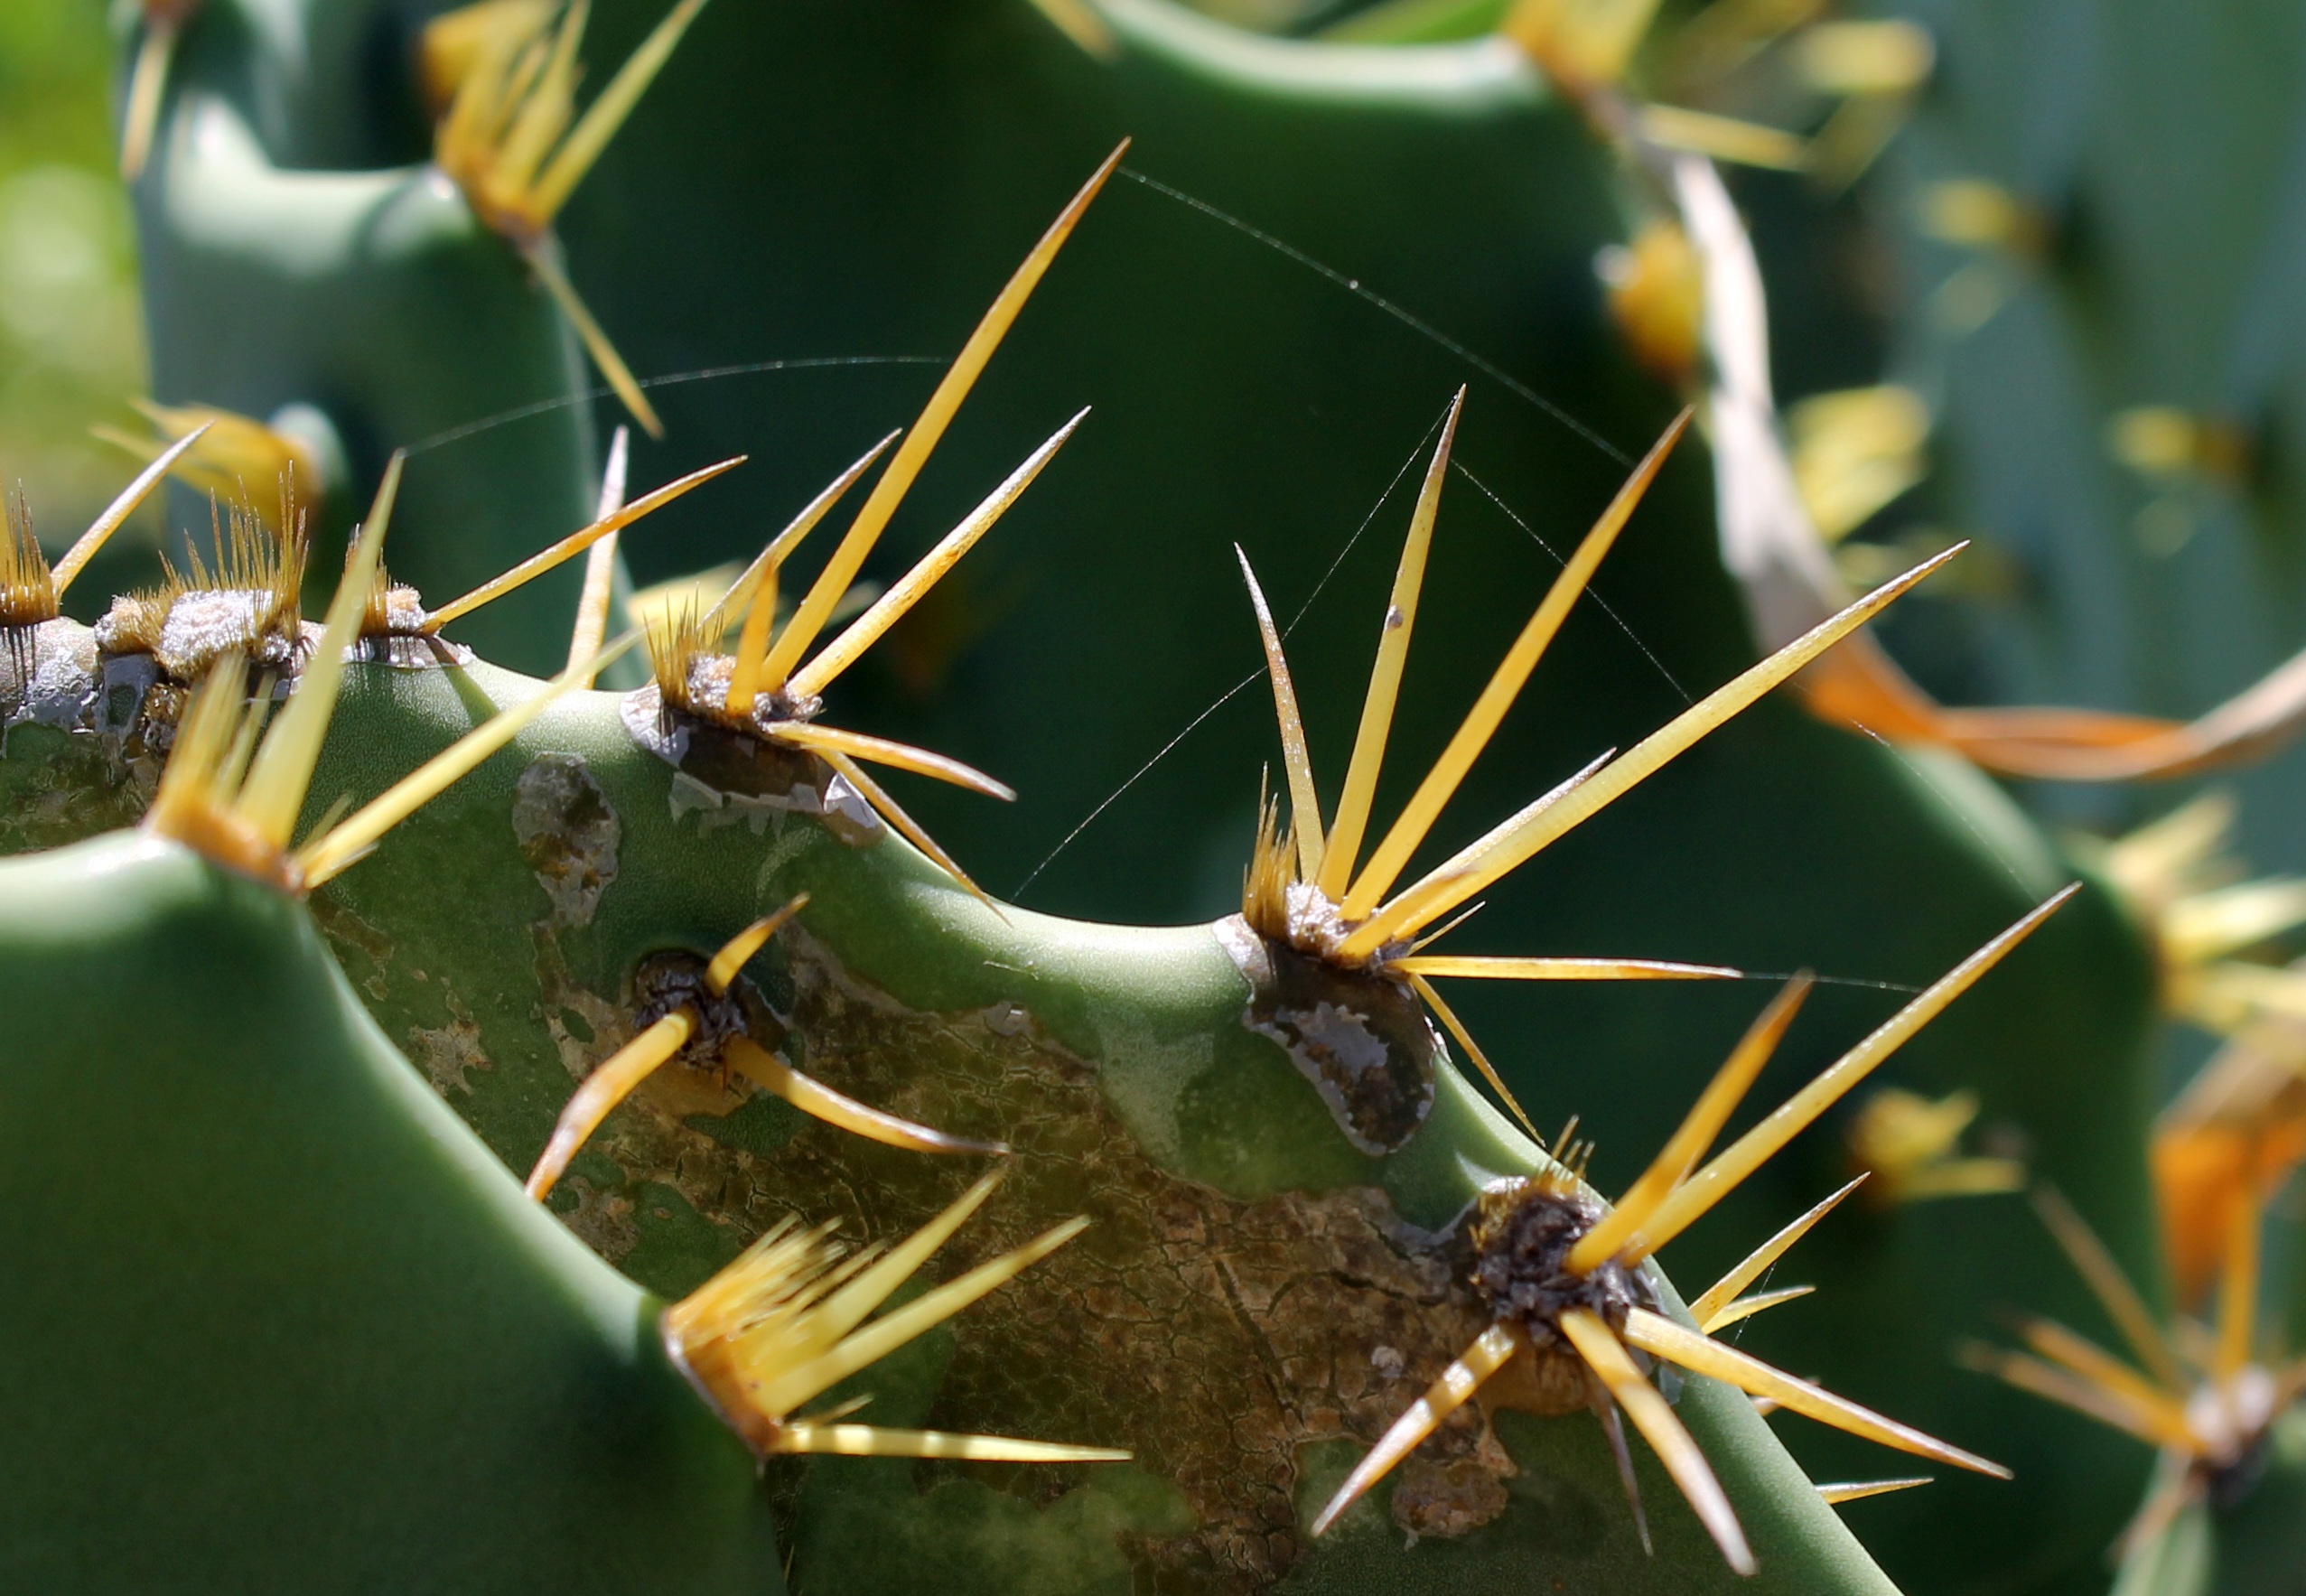
nature, cactus, plant, leaf, flower, green, botany, cacti, flora, fauna, close up, vegetation, thorns, protection, caryophyllales, macro photography, flowering plant, prickly pear, prickly plant, leaf cactus, cactus thorn, plant stem, land plant, thorns spines and prickles, hedgehog cactus, thorny plant, pimply